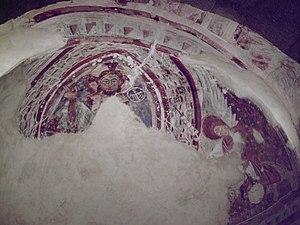
L'église Sainte-Marie de La Cluse-Haute, ou église Saint-Nazaire ou encore église Saint-Georges est une église romane située aux Cluses, dans le département français des Pyrénées-Orientales. Elle est classée monument historique.
Les Cluses est une commune française située dans le département des Pyrénées-Orientales, en région Occitanie.